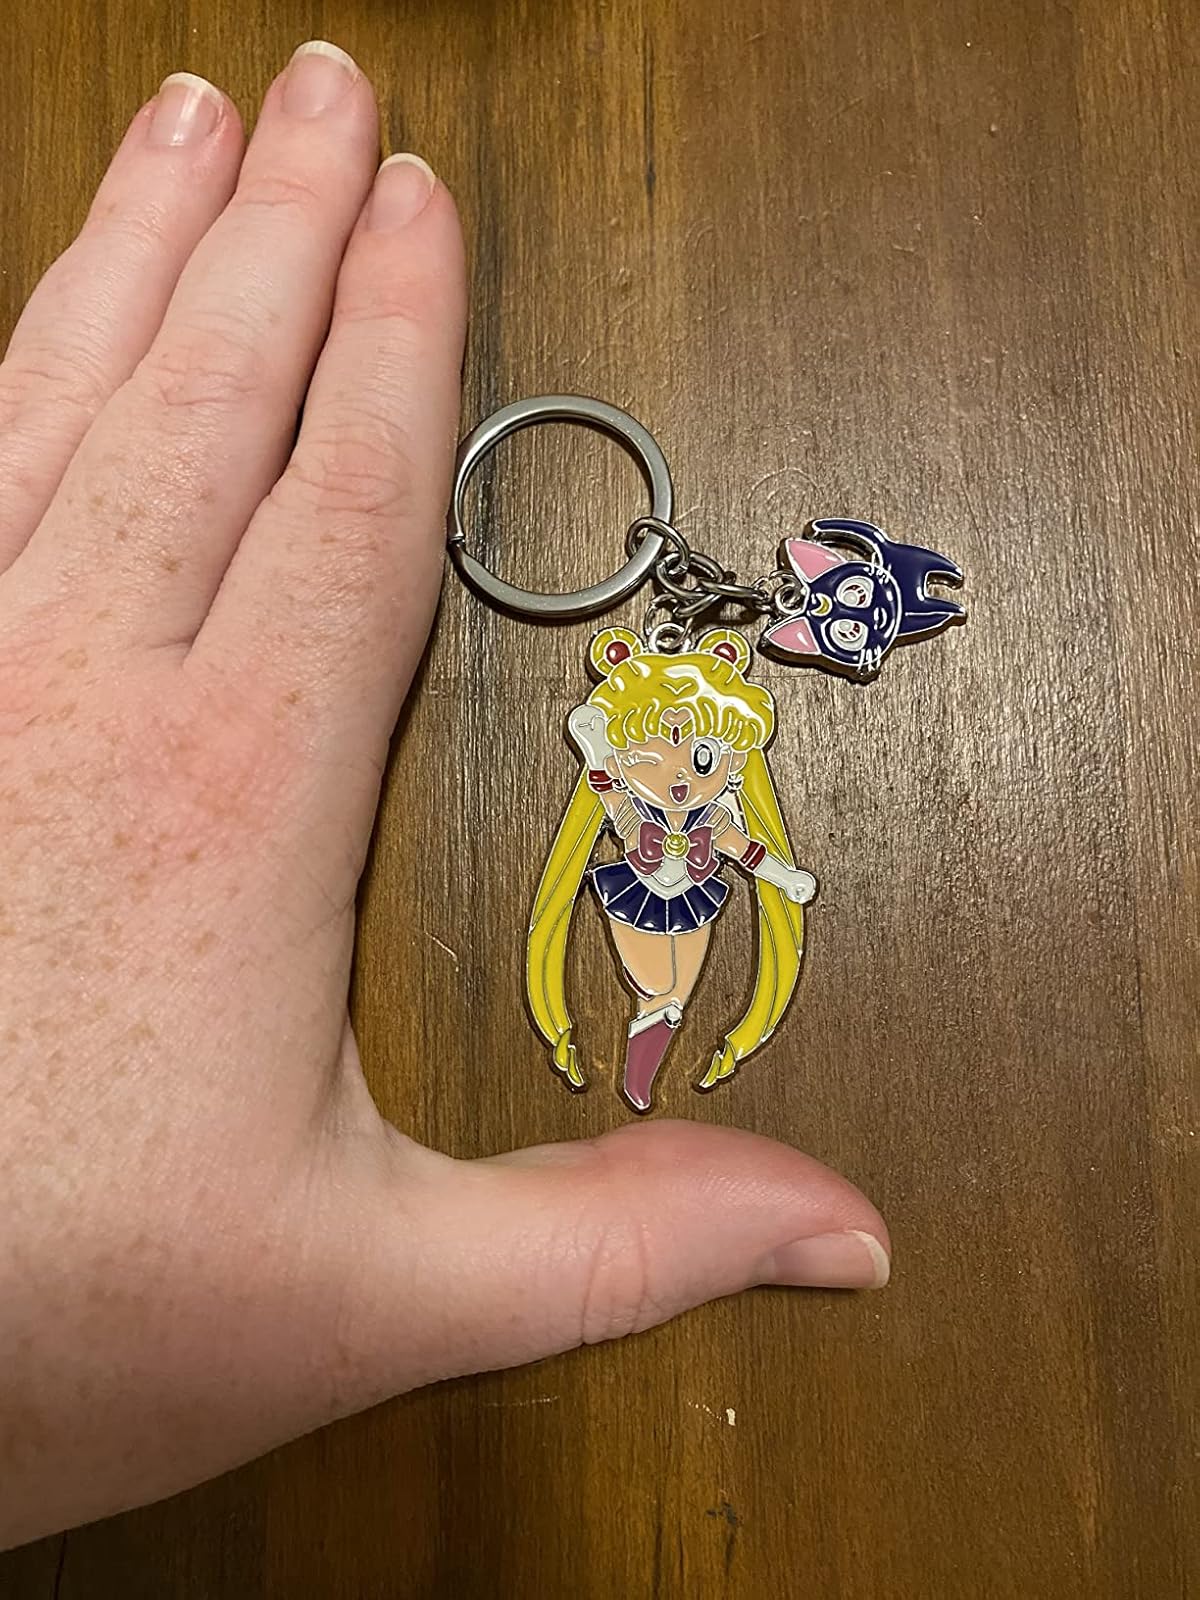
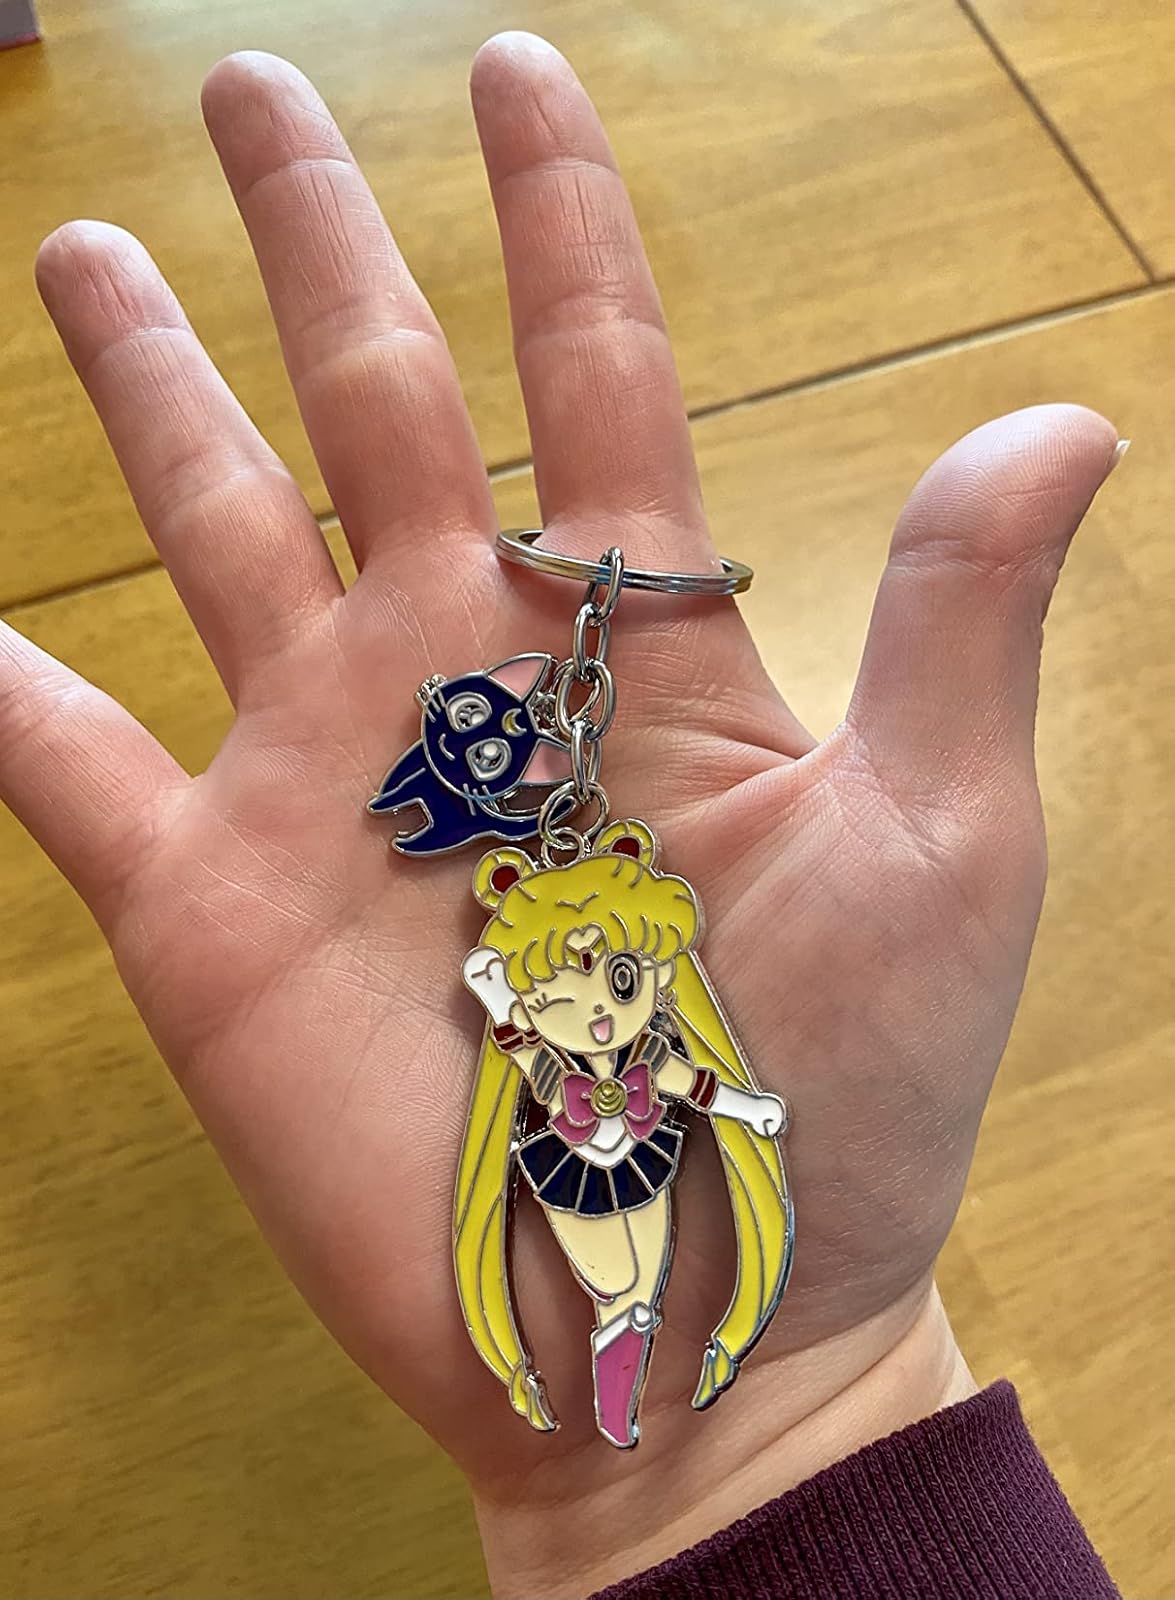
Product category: accessories_keychain
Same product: yes